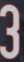
Number: 3